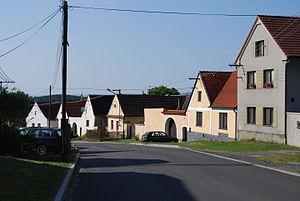
Třebohostice est une commune du district de Strakonice, dans la région de Bohême-du-Sud, en République tchèque. Sa population s'élevait à 306 habitants en 2017.